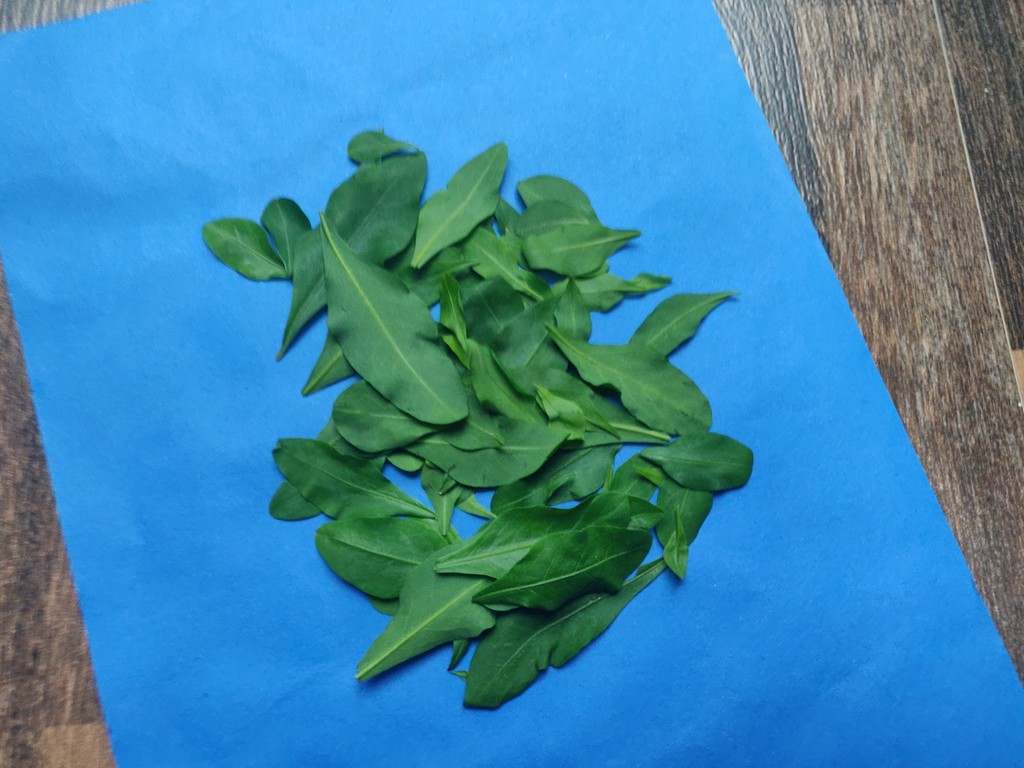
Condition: Healthy
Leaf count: multiple
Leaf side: unknown